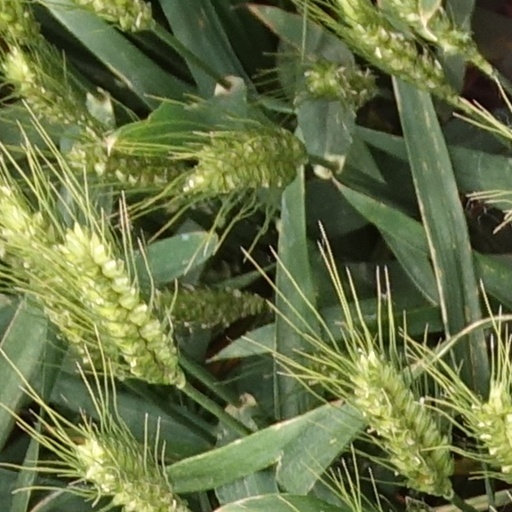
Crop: wheat